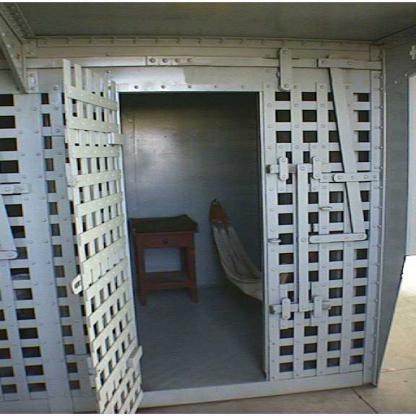
Scene: Indoor